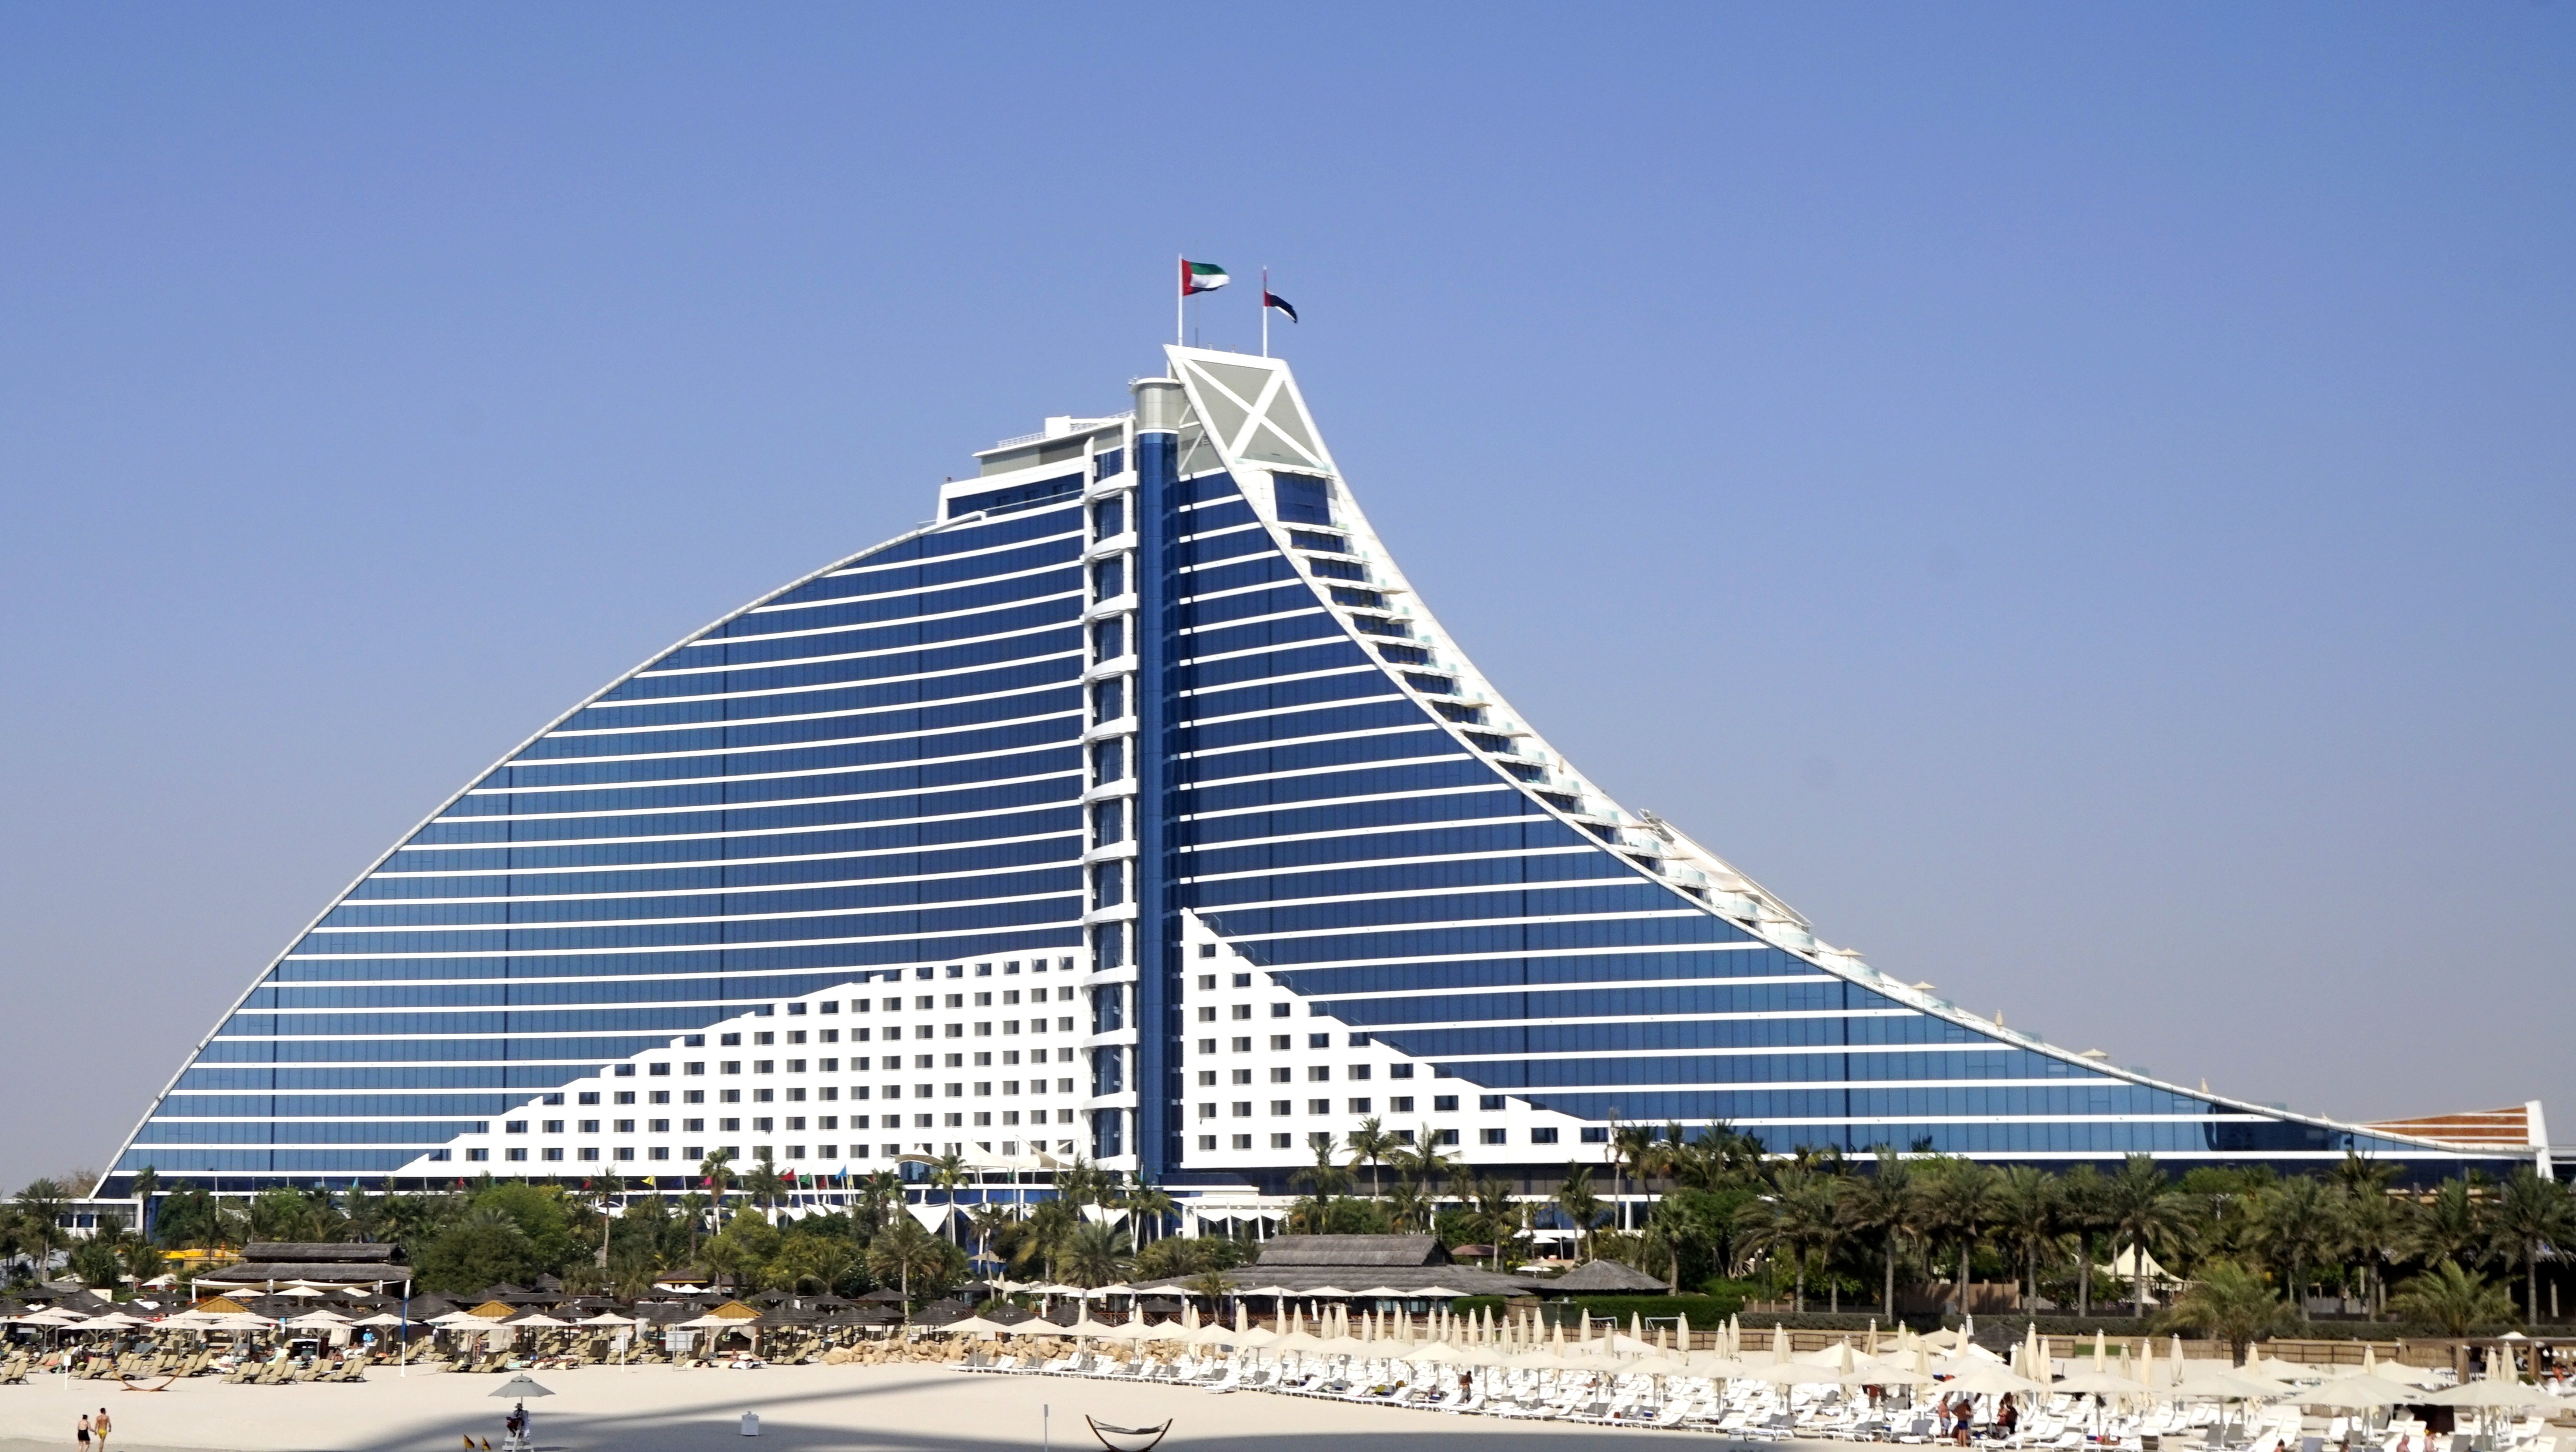
beach, architecture, bridge, building, city, monument, tower, dubai, landmark, stadium, skyscrapers, hotel, cable stayed bridge, burj, jumeirah beach, jumeirah beach hotel